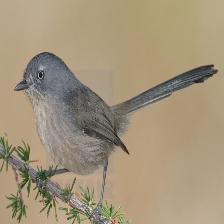
Species: WRENTIT
Scientific name: CHAMAEA FASCIATA